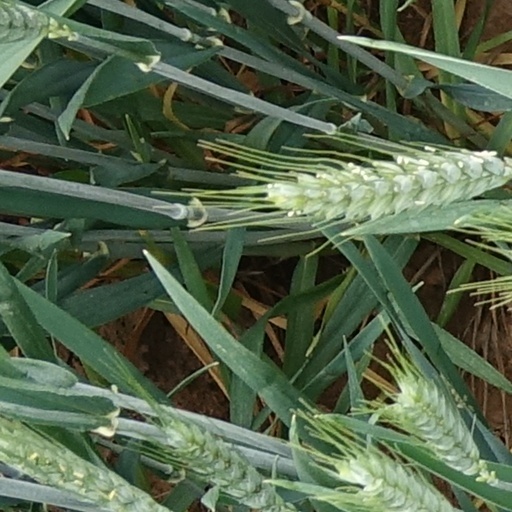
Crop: wheat